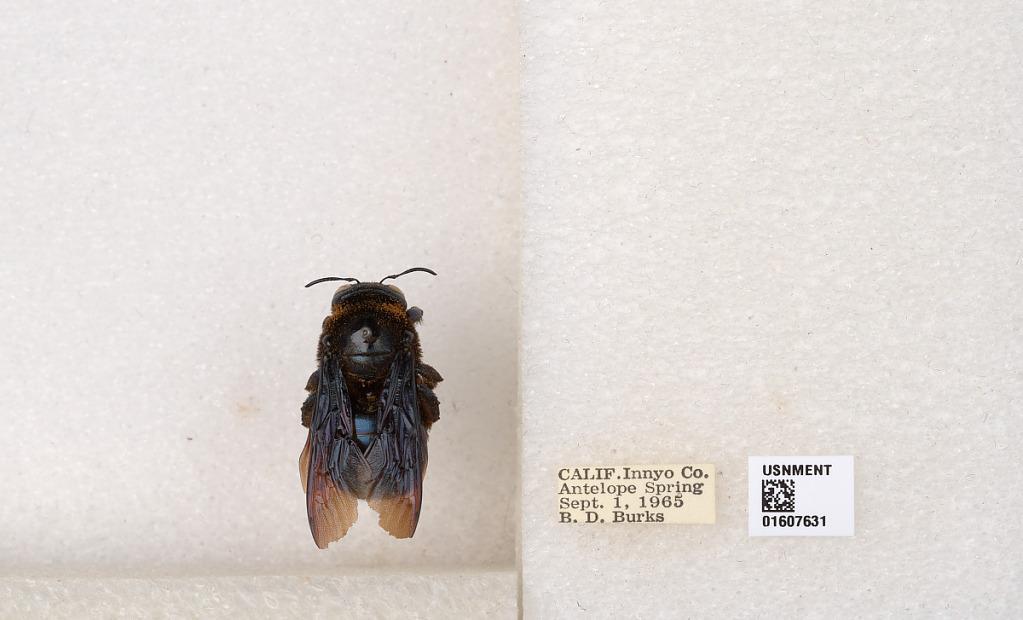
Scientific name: Xylocopa (Xylocopoides) californica arizonensis Cresson
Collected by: B. Burks
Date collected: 1965-9-1
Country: United States
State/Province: California
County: Inyo
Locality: Antelope Spring
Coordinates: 37.331, -118.087